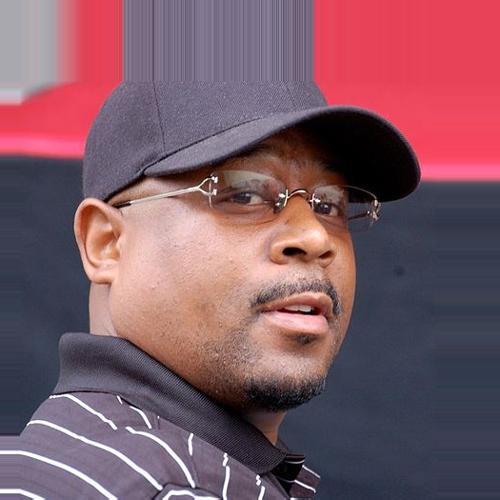
Age: 47